Jeremy Abbott

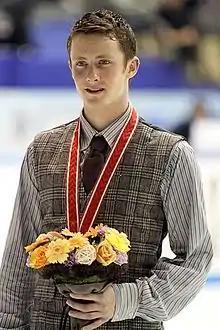
Abbott at the 2010 NHK Trophy

Jeremy Abbott (born June 5, 1985) is a former American figure skater. He is the 2008 Grand Prix Final champion, a two-time (2007, 2011) Four Continents bronze medalist, and a four-time (2009, 2010, 2012, 2014) U.S. champion. He represented the United States at the 2010 Winter Olympics, where he placed ninth, and the 2014 Winter Olympics, where he won a bronze medal in the team event.